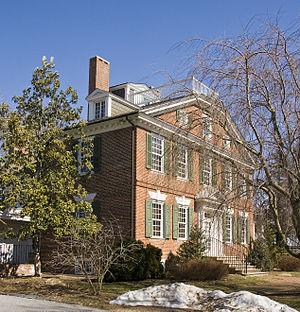
Belmont Hall, Smyrna, Delaware, États-Unis